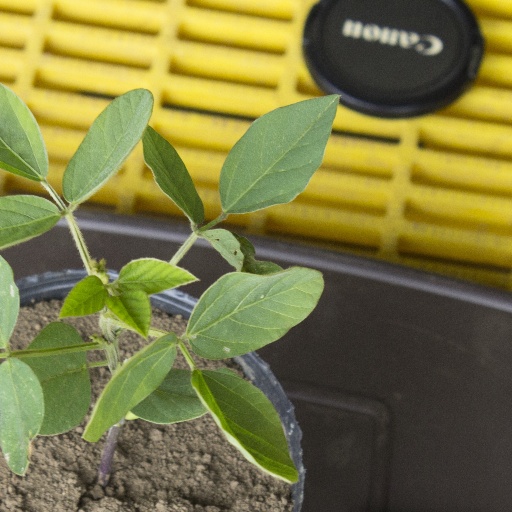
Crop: soybean